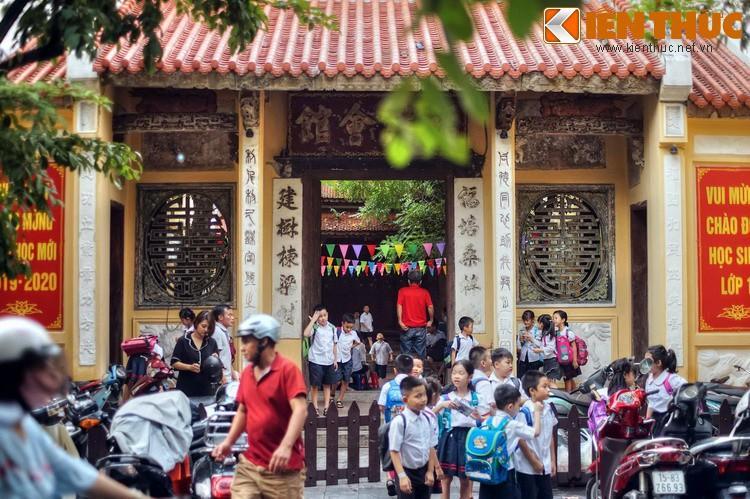
có nhiều em học sinh đang đứng ở một ngôi đền cổ